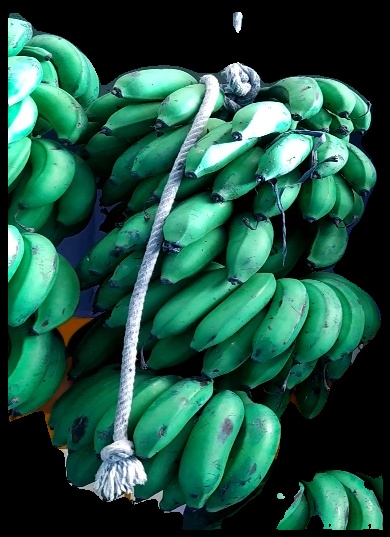
Variety: rasbale
Grade: grade2